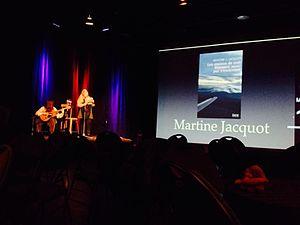
Martine L. Jacquot lit, accompagnée à la guitare, lors de sa lecture publique dans le cadre de 43 200 secondes (marathon littéraire créé par le revue Ancrages) en 2016.
Martine L. Jacquot est une Docteure en lettres, romancière, poétesse, nouvelliste et journaliste, demeurant au Canada depuis 1982.